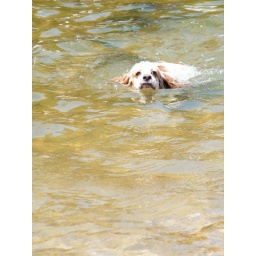
we went for a day of swimming in the river